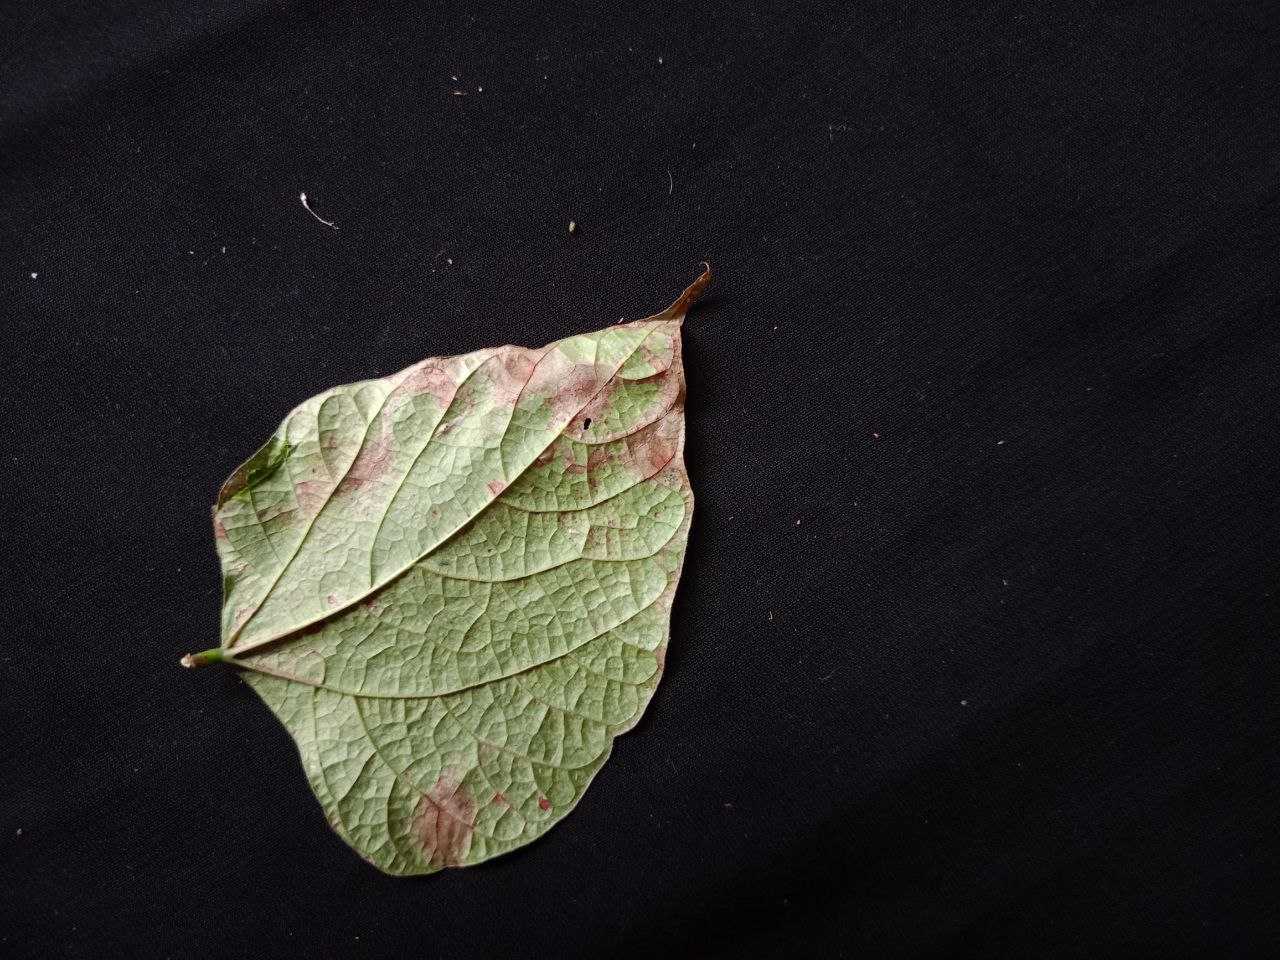
Crop: bean
Leaf condition: Blight